Podilski Tovtry National Nature Park

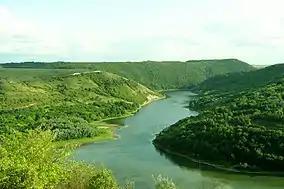
View of the entrance to the park, near the historic town of Bakota.

The park's area covers 2,613.16 km (645,725.9 acre). There are 1,700 different types of flora, 60 of which are included in the Red Book of Ukraine. Also, there are 217 different types of fauna, 29 of which are included in the Red Book of Ukraine as well. In total there are 127 objects of nature conservation which contain about 3,000 different types, forms, and sorts of plants.